2012 Olympic Marathon Course

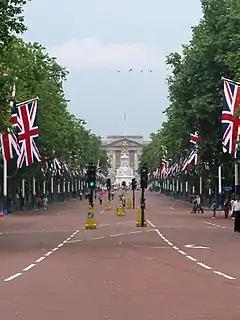
The start and finish of the 2012 Summer Olympics marathon course is on The Mall in London.

The 2012 Olympic Marathon Course is that of both the men's and women's marathon races at the 2012 Olympic and Paralympic Games in London.